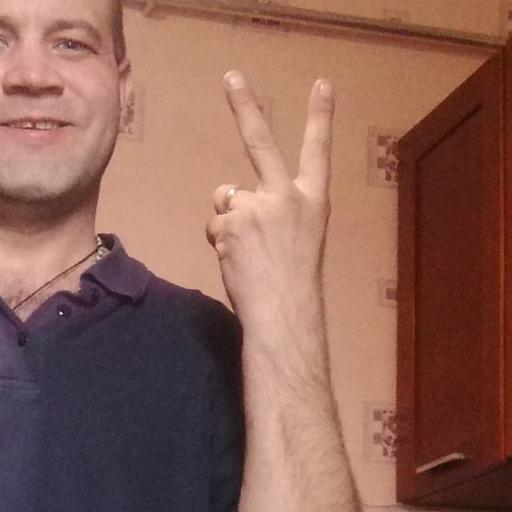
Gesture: peace_inverted